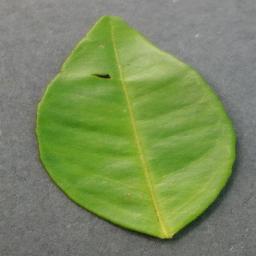
Label: Orange___Haunglongbing_(Citrus_greening)